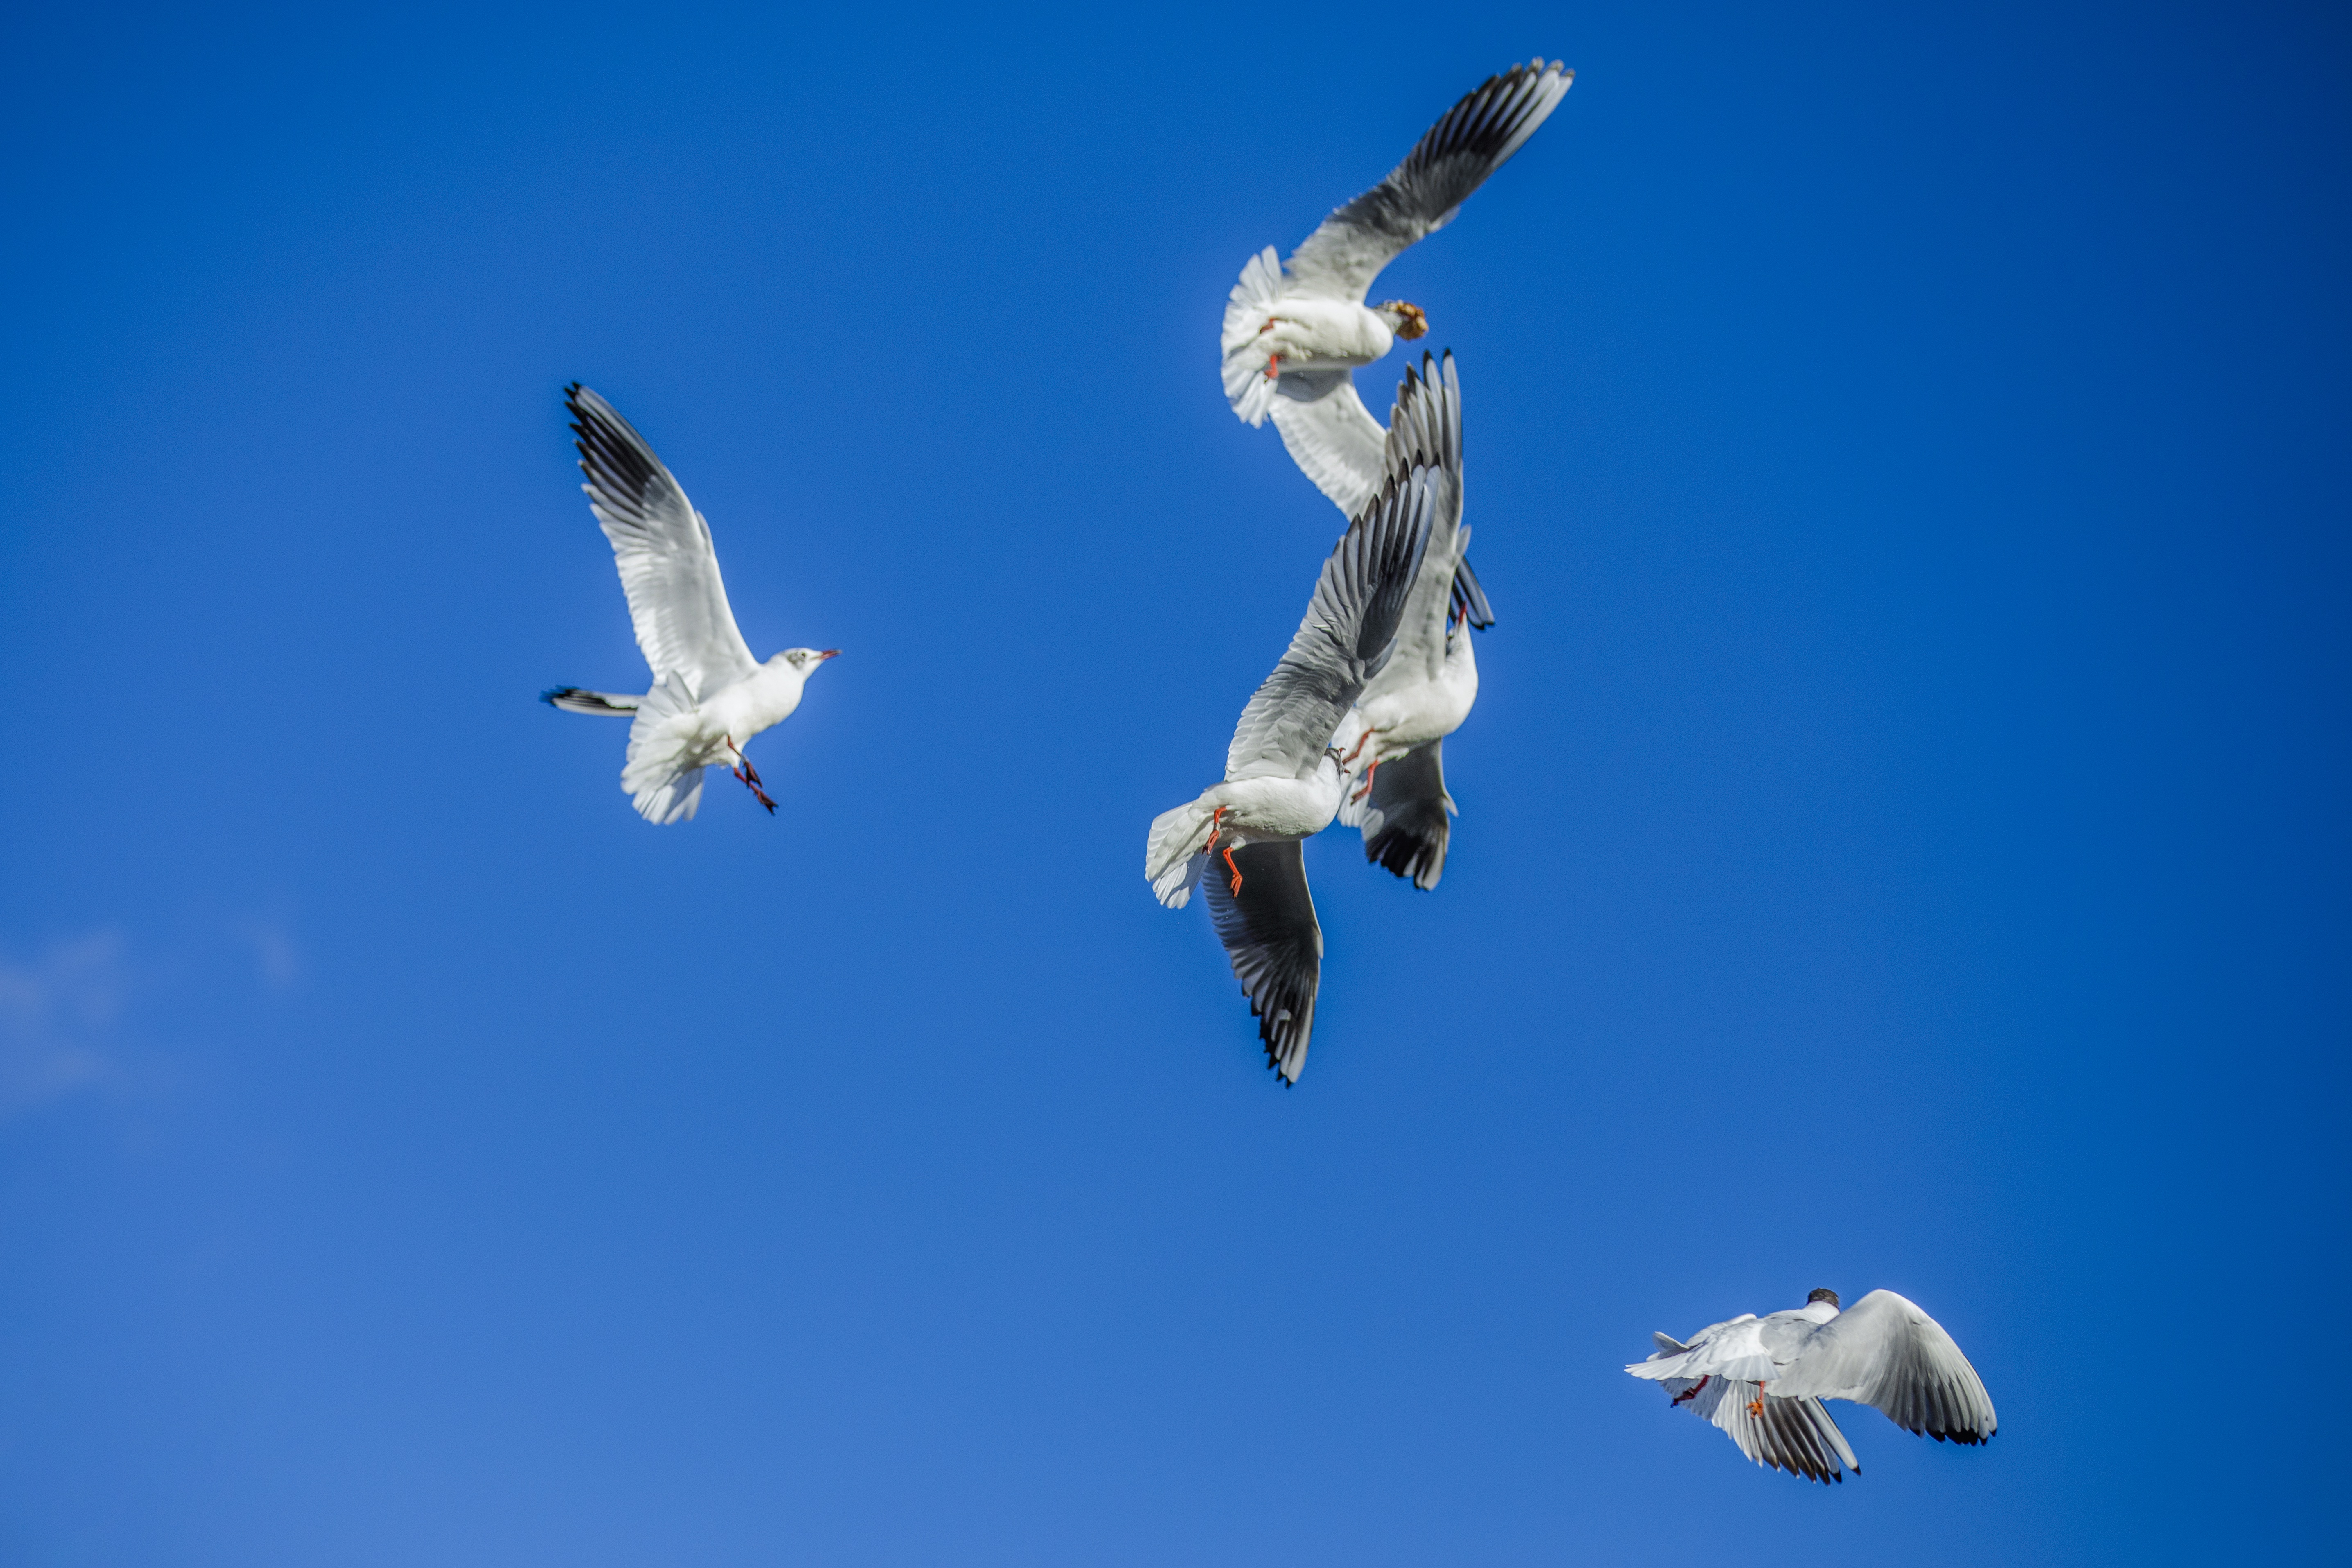
natural, sky, bird, blue, nature, beak, feather, gull, wing, seabird, lari, tail, bird migration, charadriiformes, water bird, flight, european herring gull, wildlife, great black backed gull, balance, animal migration